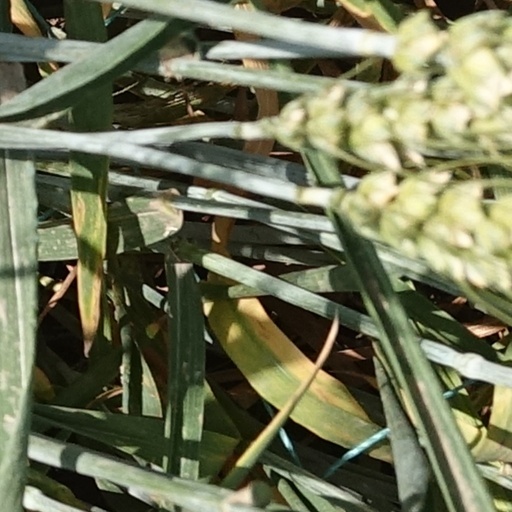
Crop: wheat